Form (botany)

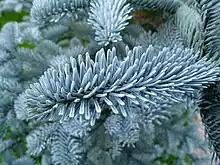
Seedlings of "Abies procera" sometimes arise that have attractive silvery-blue foliage. The name "Abies procera" Rehder forma "glauca" (Ravenscr.) Rehder has been created for these. However, if the plants are selectively propagated for the horticulture trade, a cultivar name is generally used instead.

In botanical nomenclature, a form ("forma", plural "formae") is one of the "secondary" taxonomic ranks, below that of variety, which in turn is below that of species; it is an infraspecific taxon. If more than three ranks are listed in describing a taxon, the "classification" is being specified, but only three parts make up the "name" of the taxon: a genus name, a specific epithet, and an infraspecific epithet.